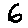
Label: 6